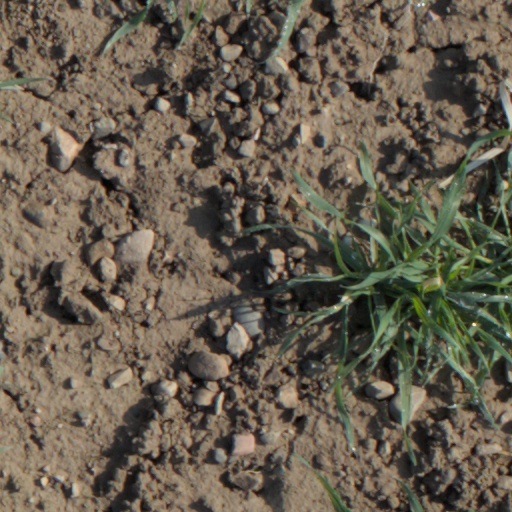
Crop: wheat